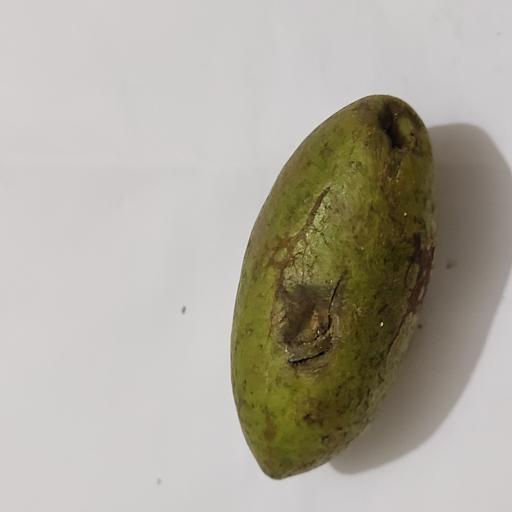
Crop type: Olive